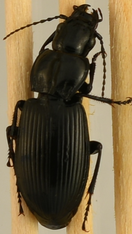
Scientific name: Pterostichus melanarius
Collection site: UNDERC Site (UNDE), plot UNDE_006